Attila

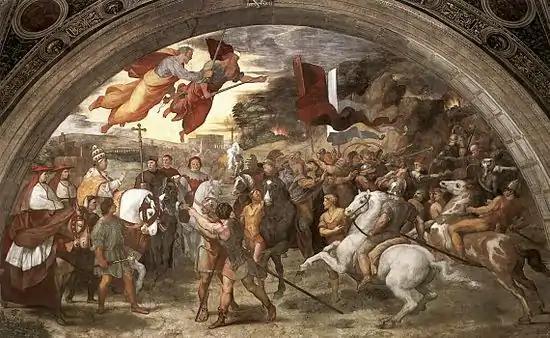
Raphael's "The Meeting between Leo the Great and Attila" depicts Leo, escorted by Saint Peter and Saint Paul, meeting with the Hun emperor outside Rome.

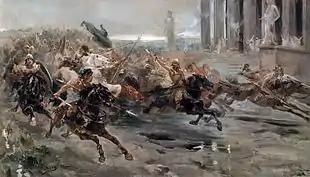
The Huns, led by Attila, invade Italy ("Attila, the Scourge of God", by Ulpiano Checa, 1887).

Attila returned in 452 to renew his marriage claim with Honoria, invading and ravaging Italy along the way. Communities became established in what would later become Venice as a result of these attacks when the residents fled to small islands in the Venetian Lagoon. His army sacked numerous cities and razed Aquileia so completely that it was afterwards hard to recognize its original site. Aëtius lacked the strength to offer battle, but managed to harass and slow Attila's advance with only a shadow force. Attila finally halted at the River Po. By this point, disease and starvation may have taken hold in Attila's camp, thus hindering his war efforts and potentially contributing to the cessation of invasion.